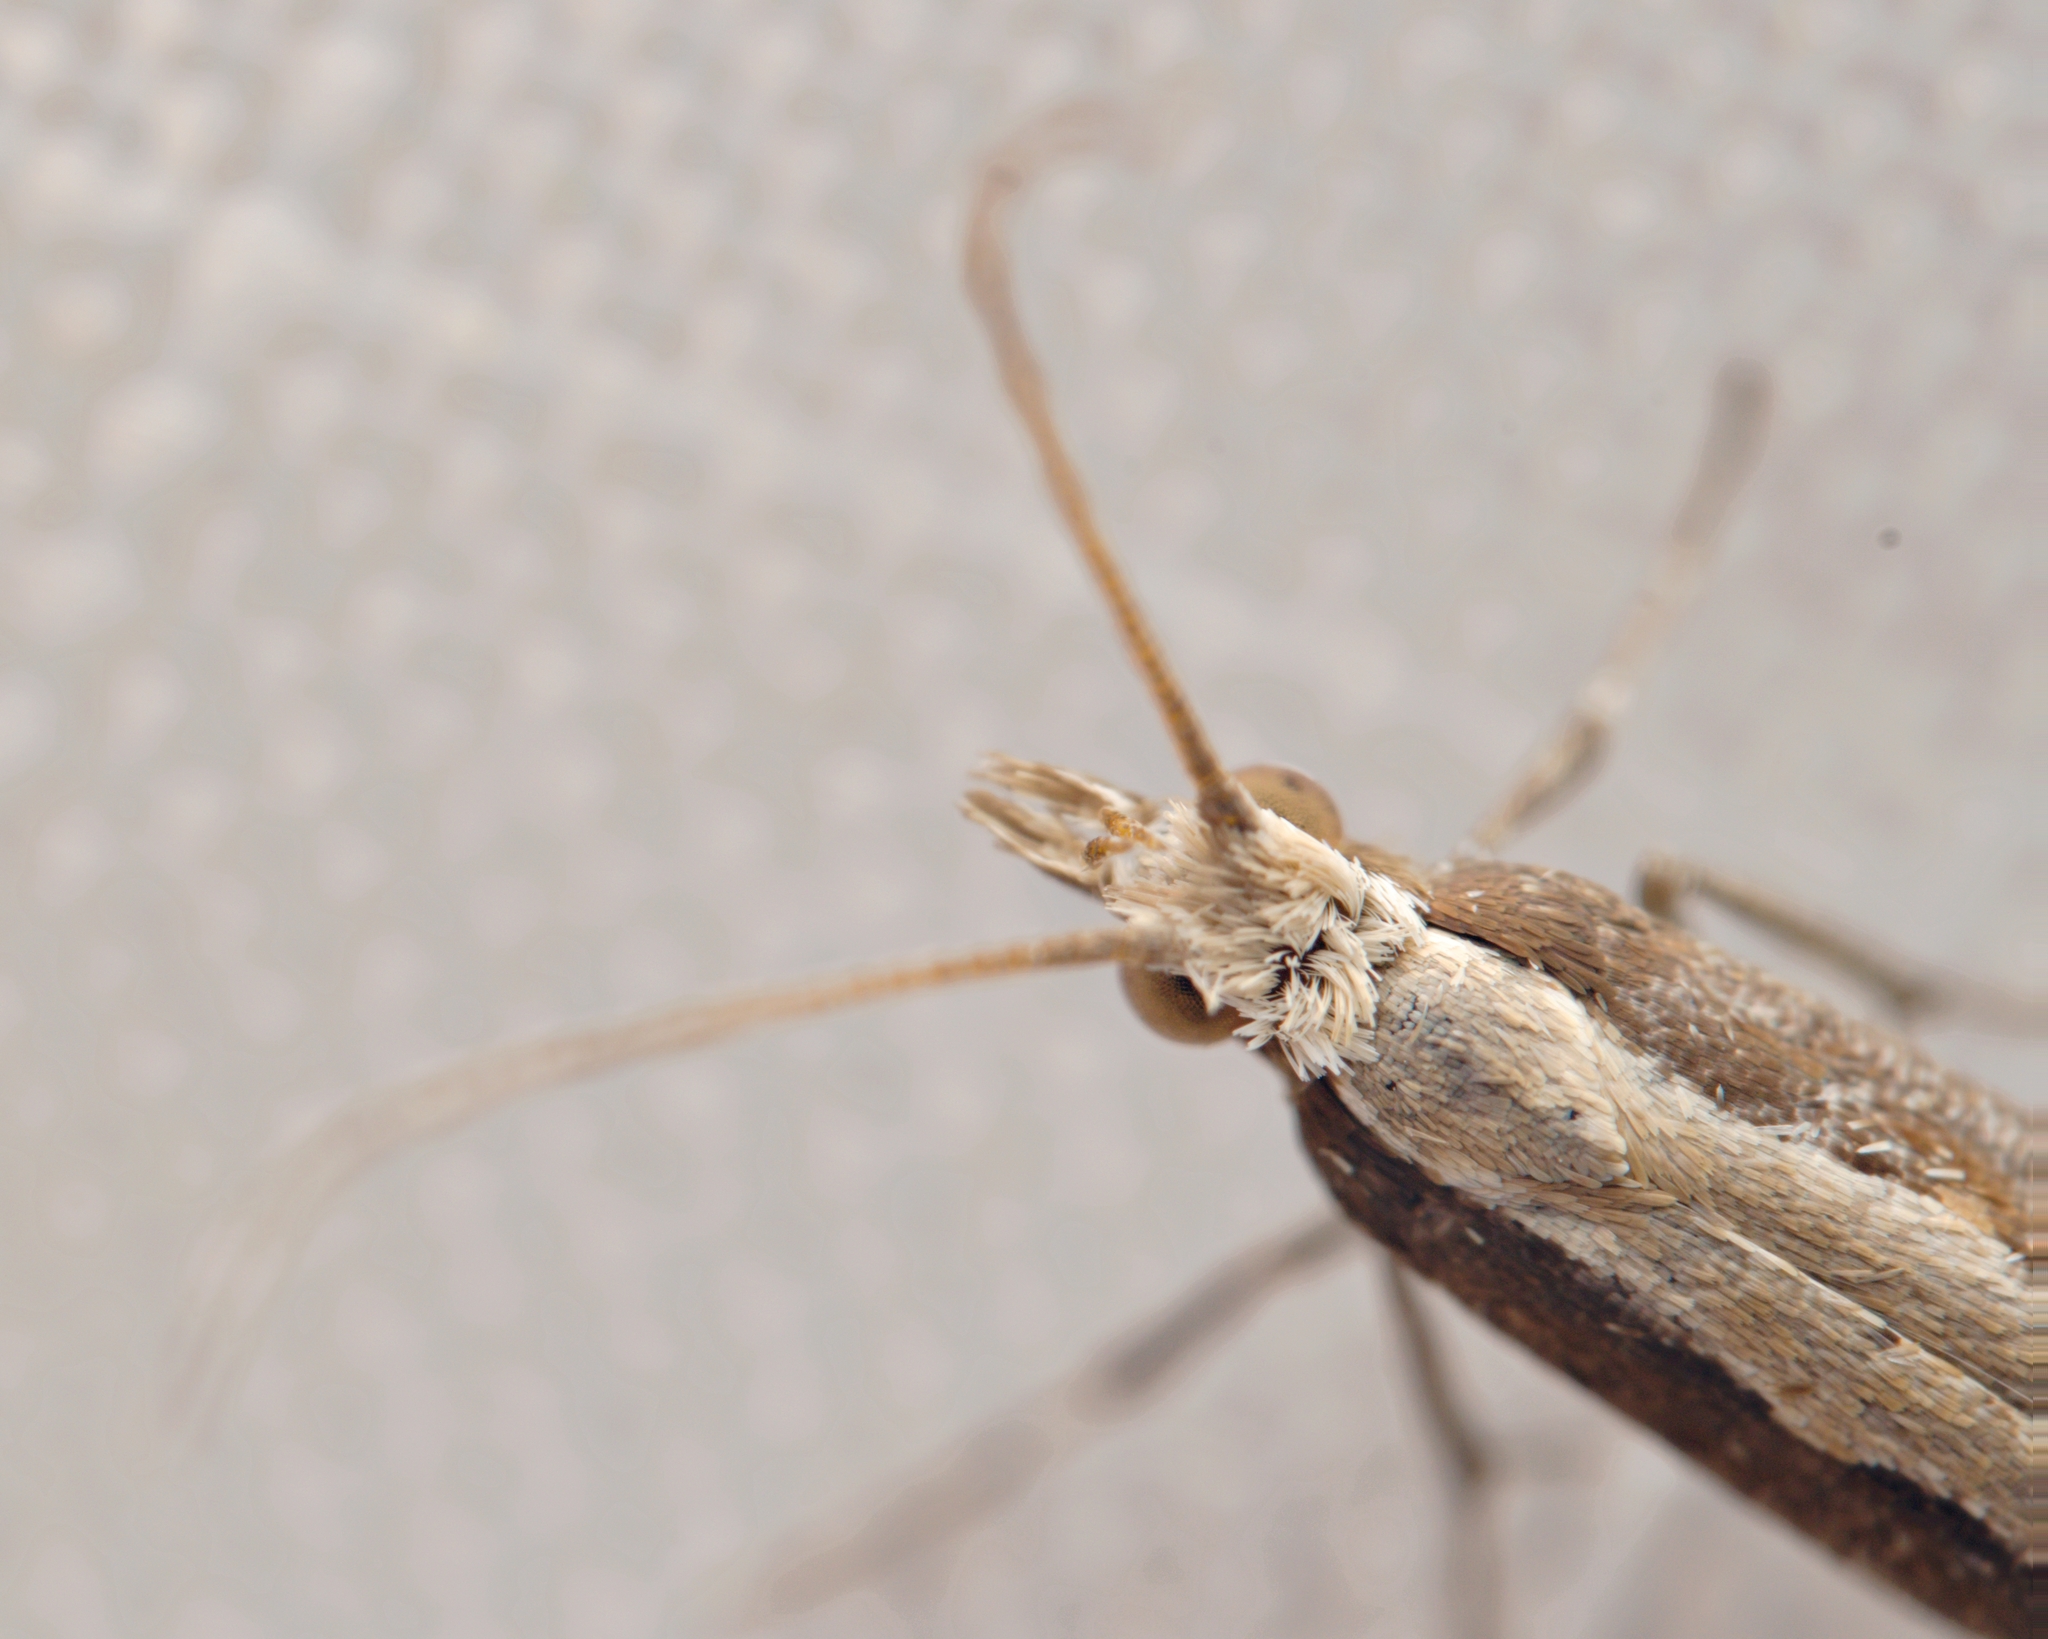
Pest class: diamondback_moth